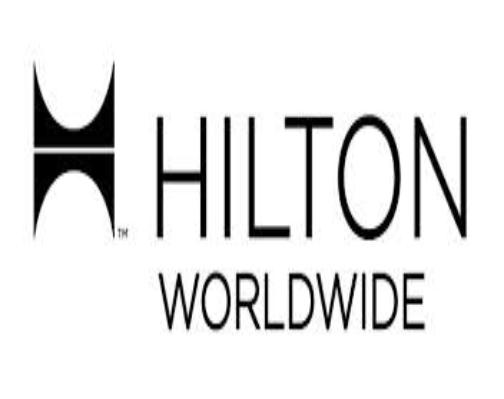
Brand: Hilton Worldwide-2
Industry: Others